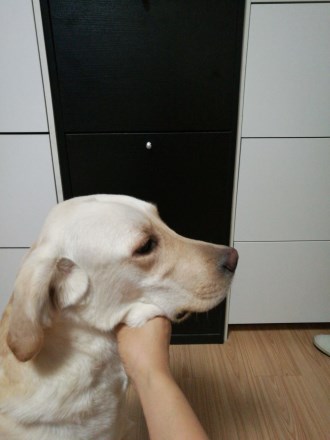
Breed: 3580-n000122-Labrador_retriever